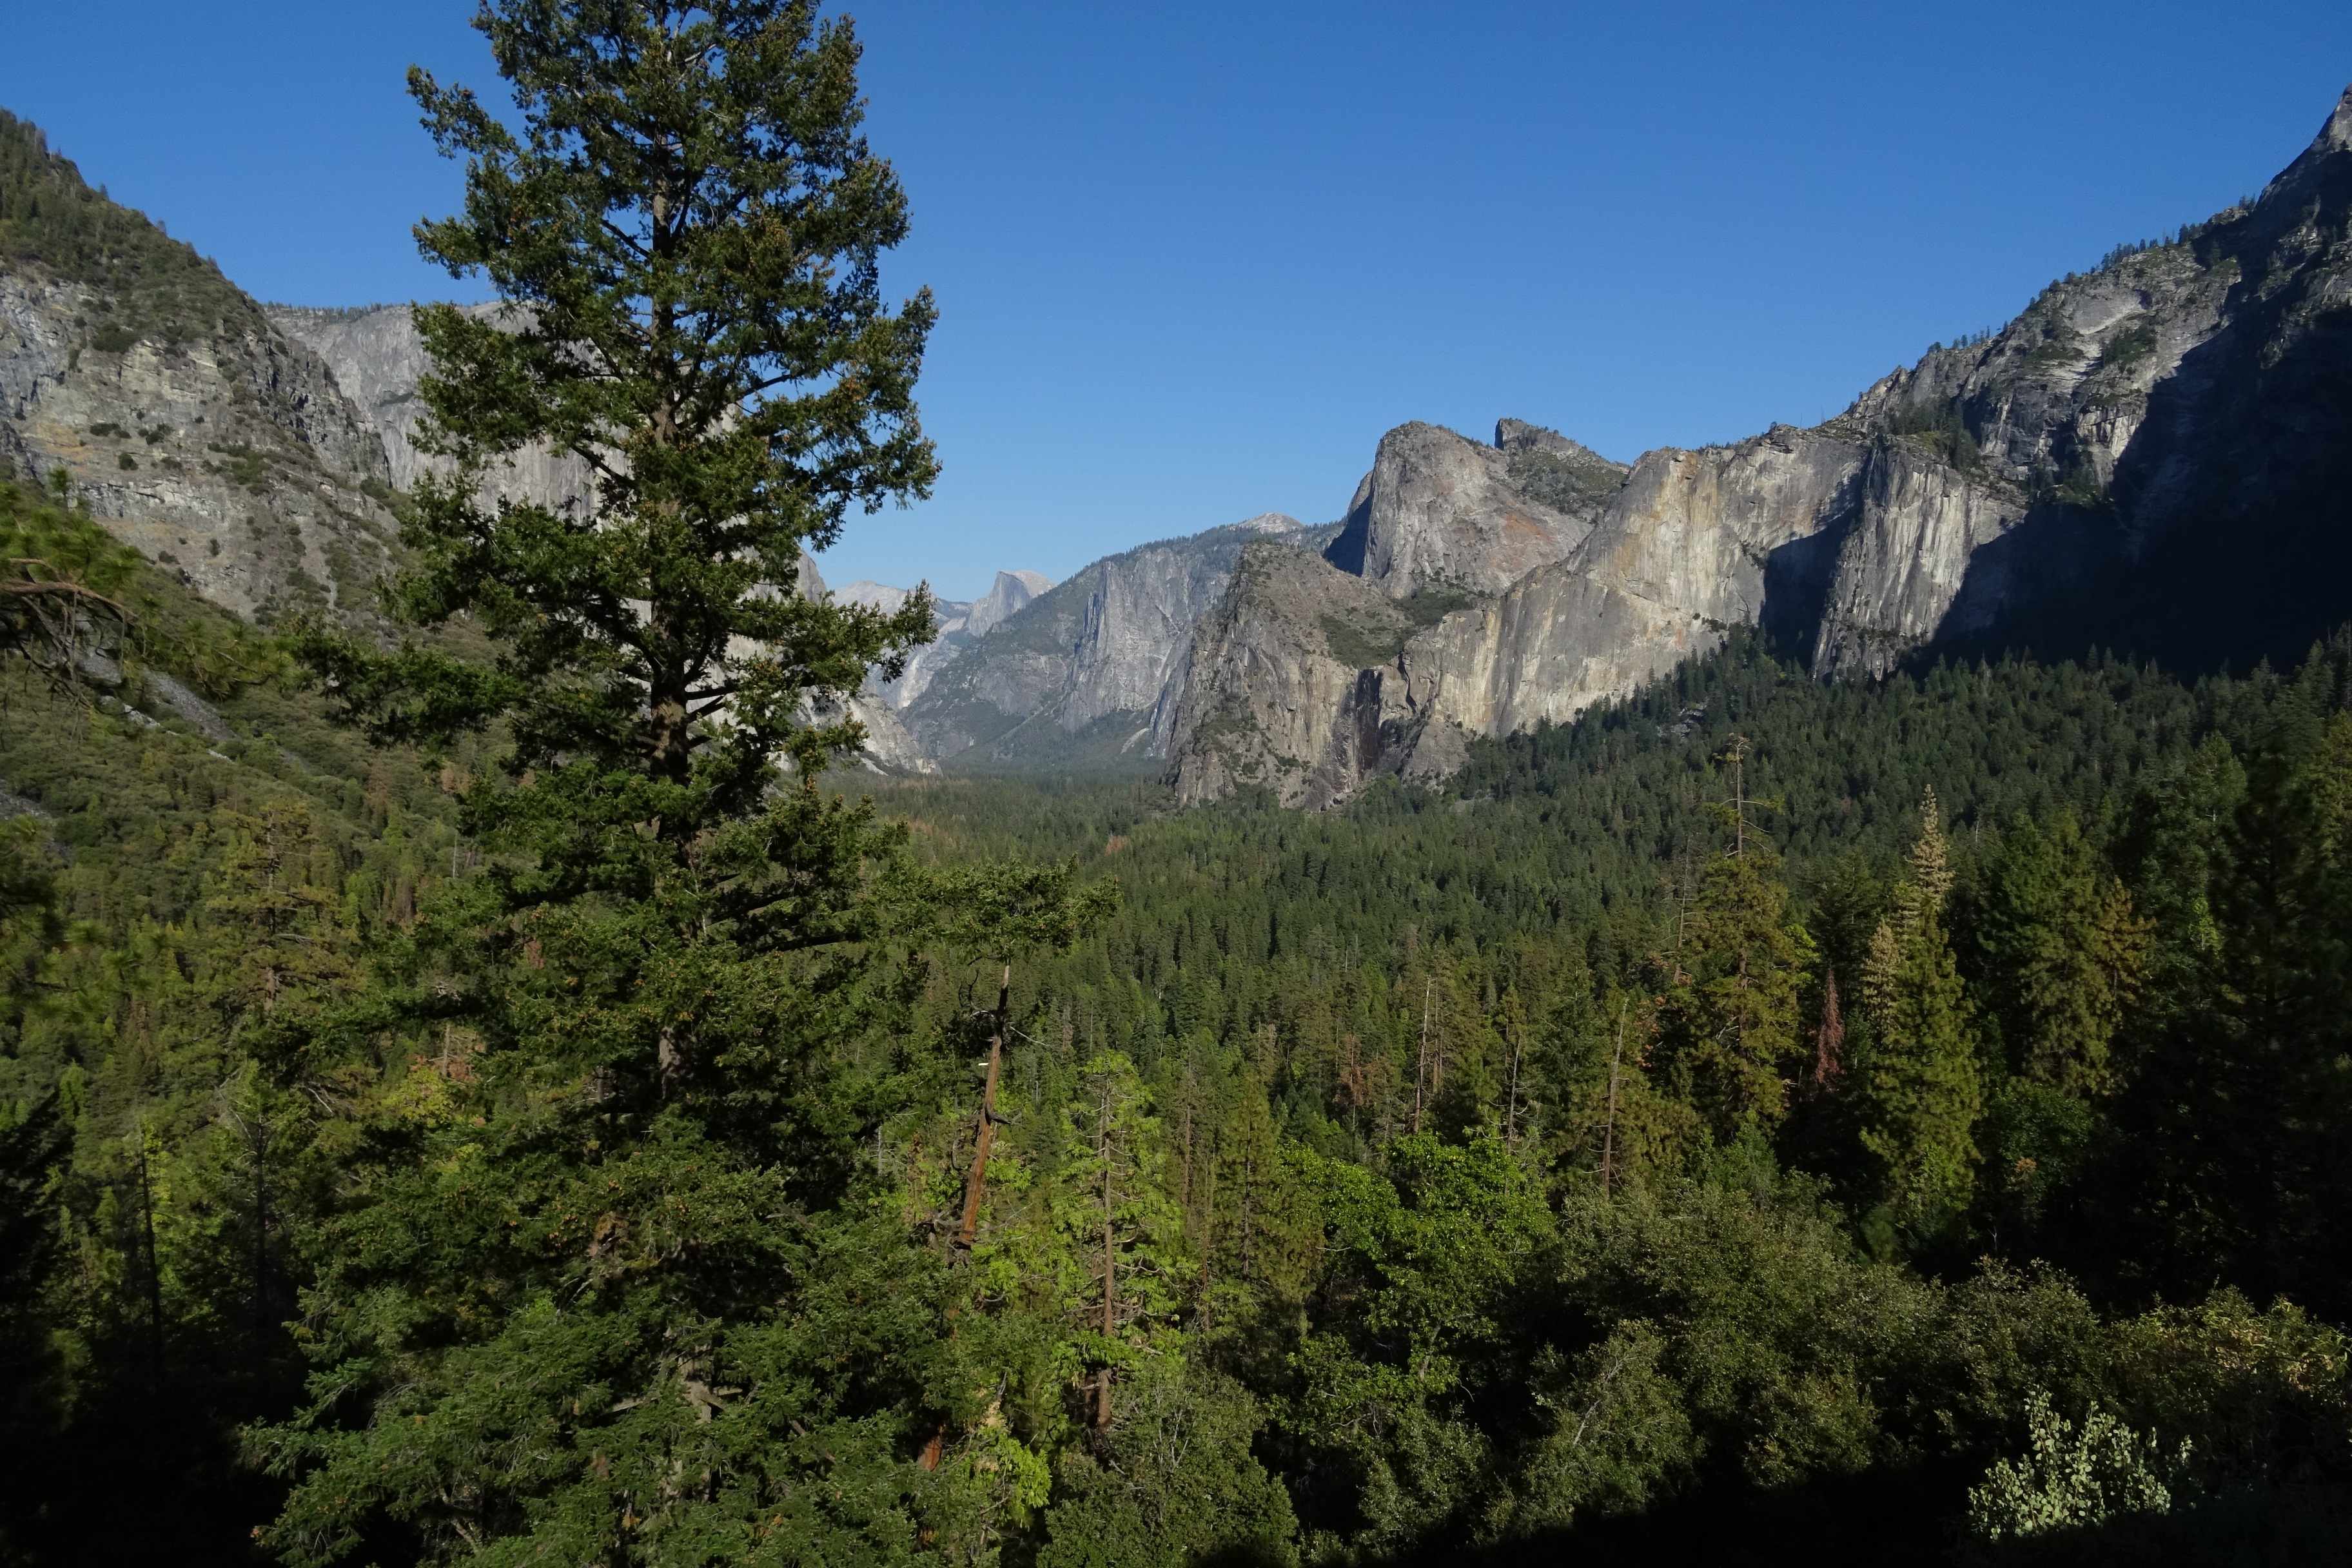
landscape, tree, nature, forest, wilderness, walking, mountain, trail, adventure, valley, mountain range, travel, yosemite, scenic, natural, park, scenery, usa, america, rock formation, tourism, national park, california, ridge, geology, alps, plateau, geological, granite, ecosystem, landform, sierra nevada, mountain pass, geographical feature, mountainous landforms, temperate coniferous forest